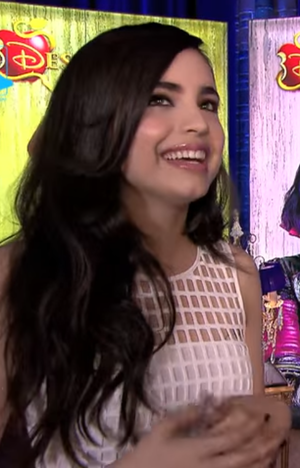
Sofía Carson, de son vrai nom Sofía Daccarett Char, est une actrice, chanteuse et auteur-compositrice-interprète américaine née le 10 avril 1993 à Fort Lauderdale en Floride.